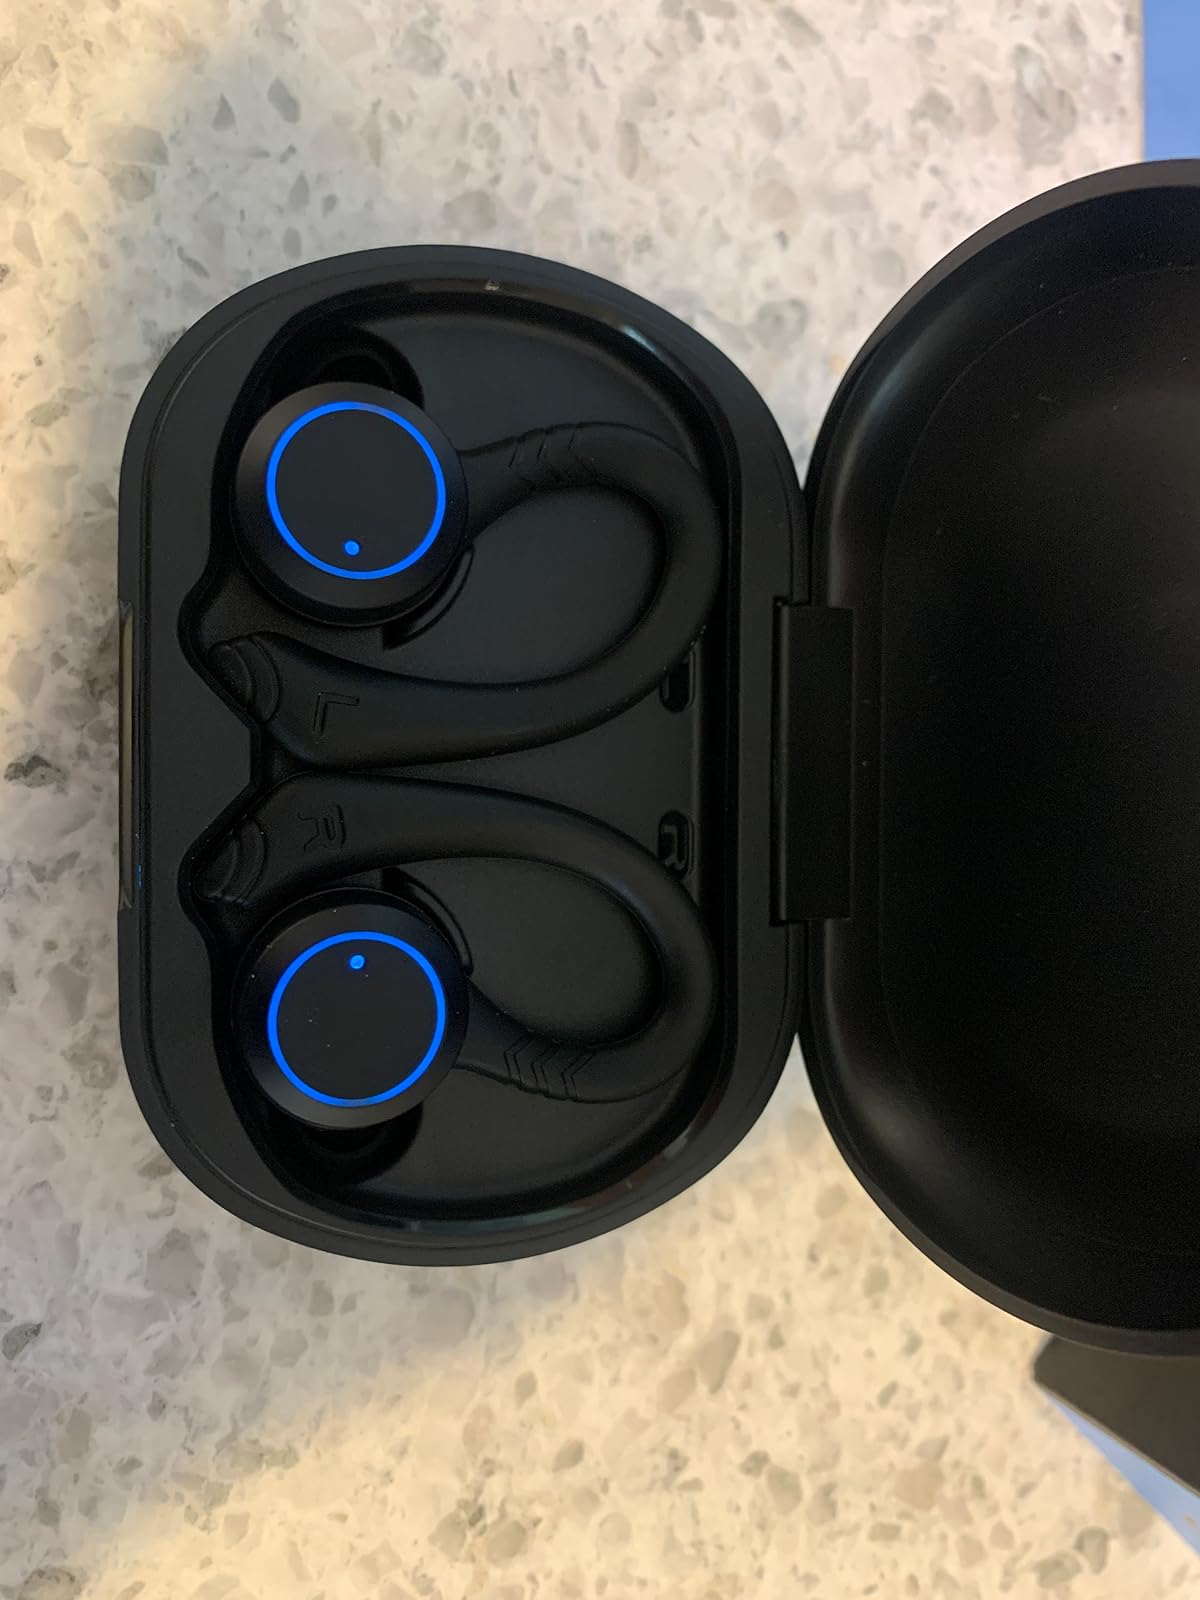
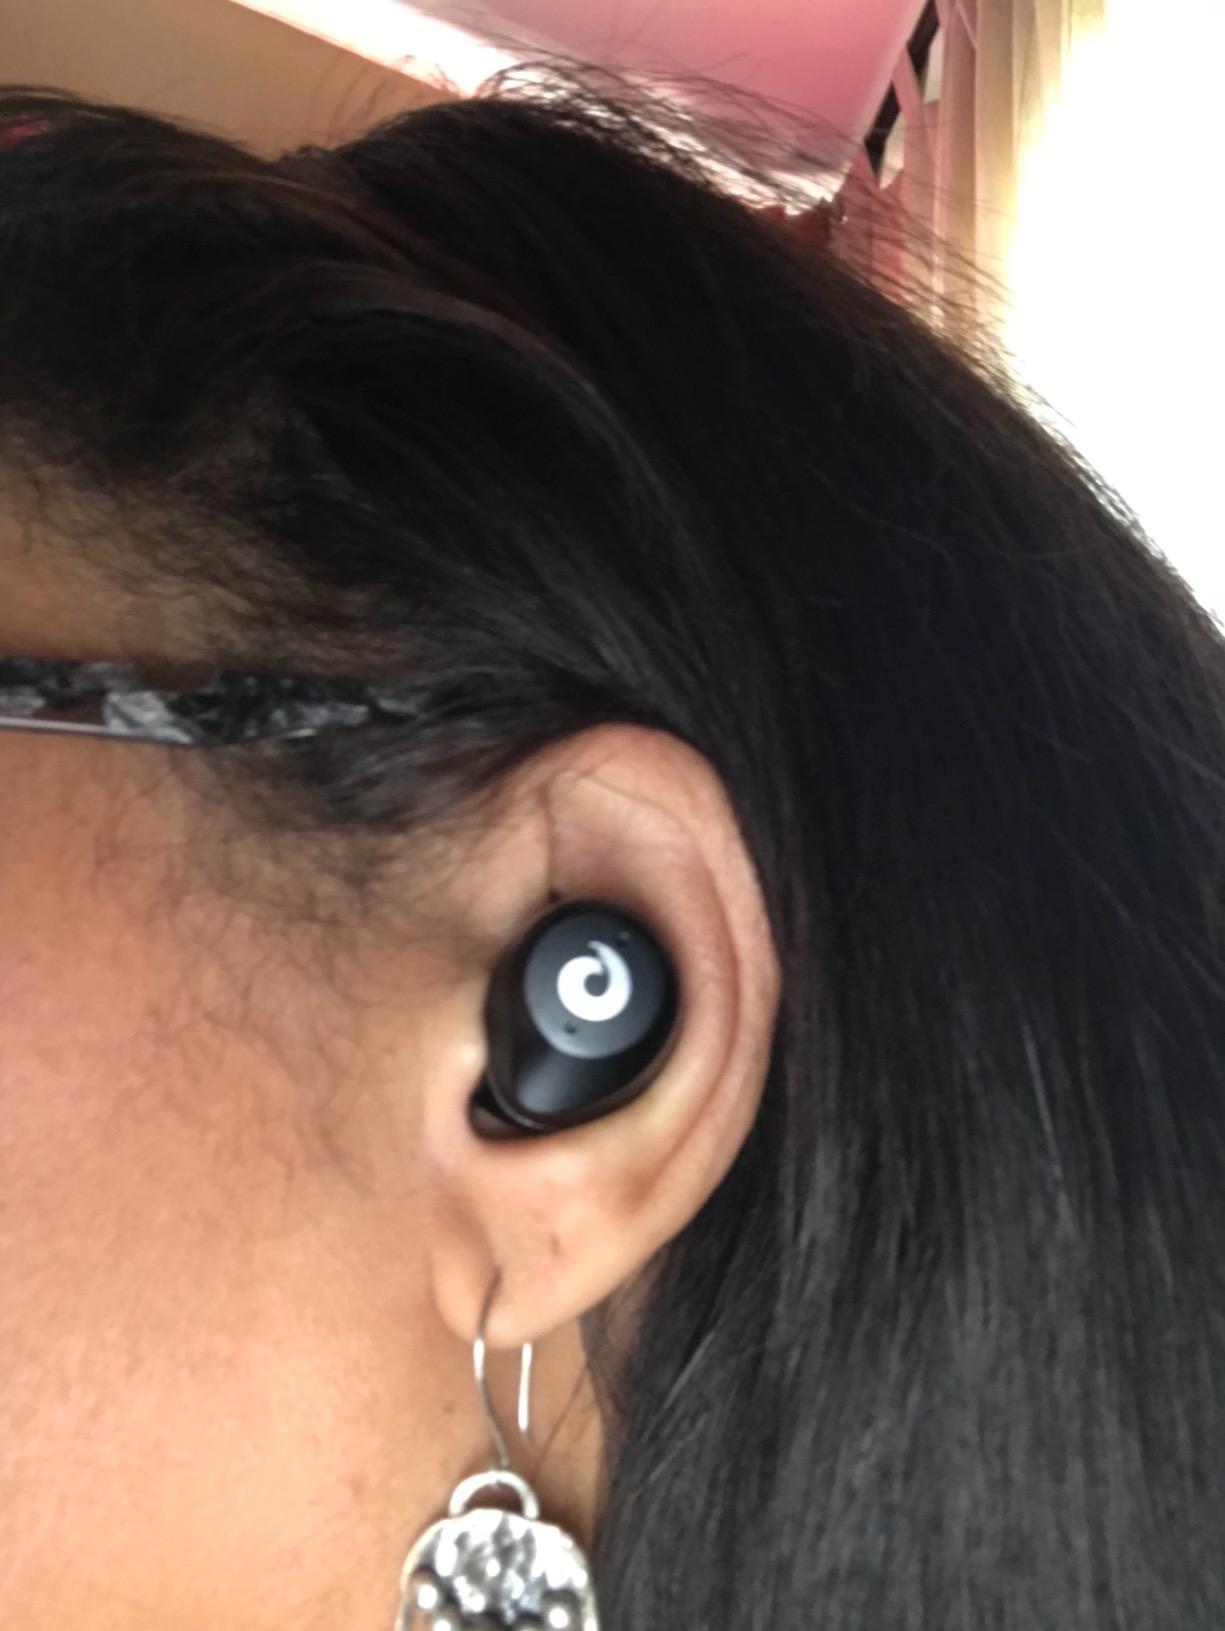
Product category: earbuds
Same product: no